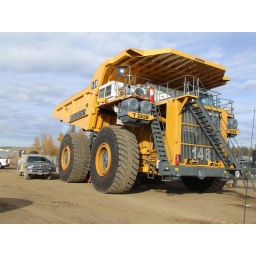
Les's work truck behind the liebherr. Syncrude's mildred lake in background